Revel Transit

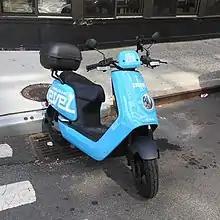
A Revel Moped

Revel's mopeds were manufactured by a Chinese company called NIU and sell for between $3000 and $5000 retail. They weigh about , are powered by two lithium-ion batteries, and have a range of with a top speed of . The batteries are replaced by Revel employees when they need to be recharged. They are equipped with two helmets which Revel says are cleaned every two or three days. All Revel mopeds are registered with the DMV and have license plates.